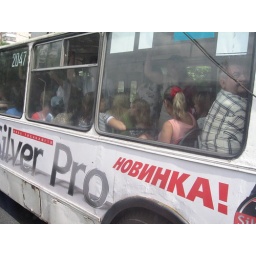
Close up of the street bus in Zhytomir